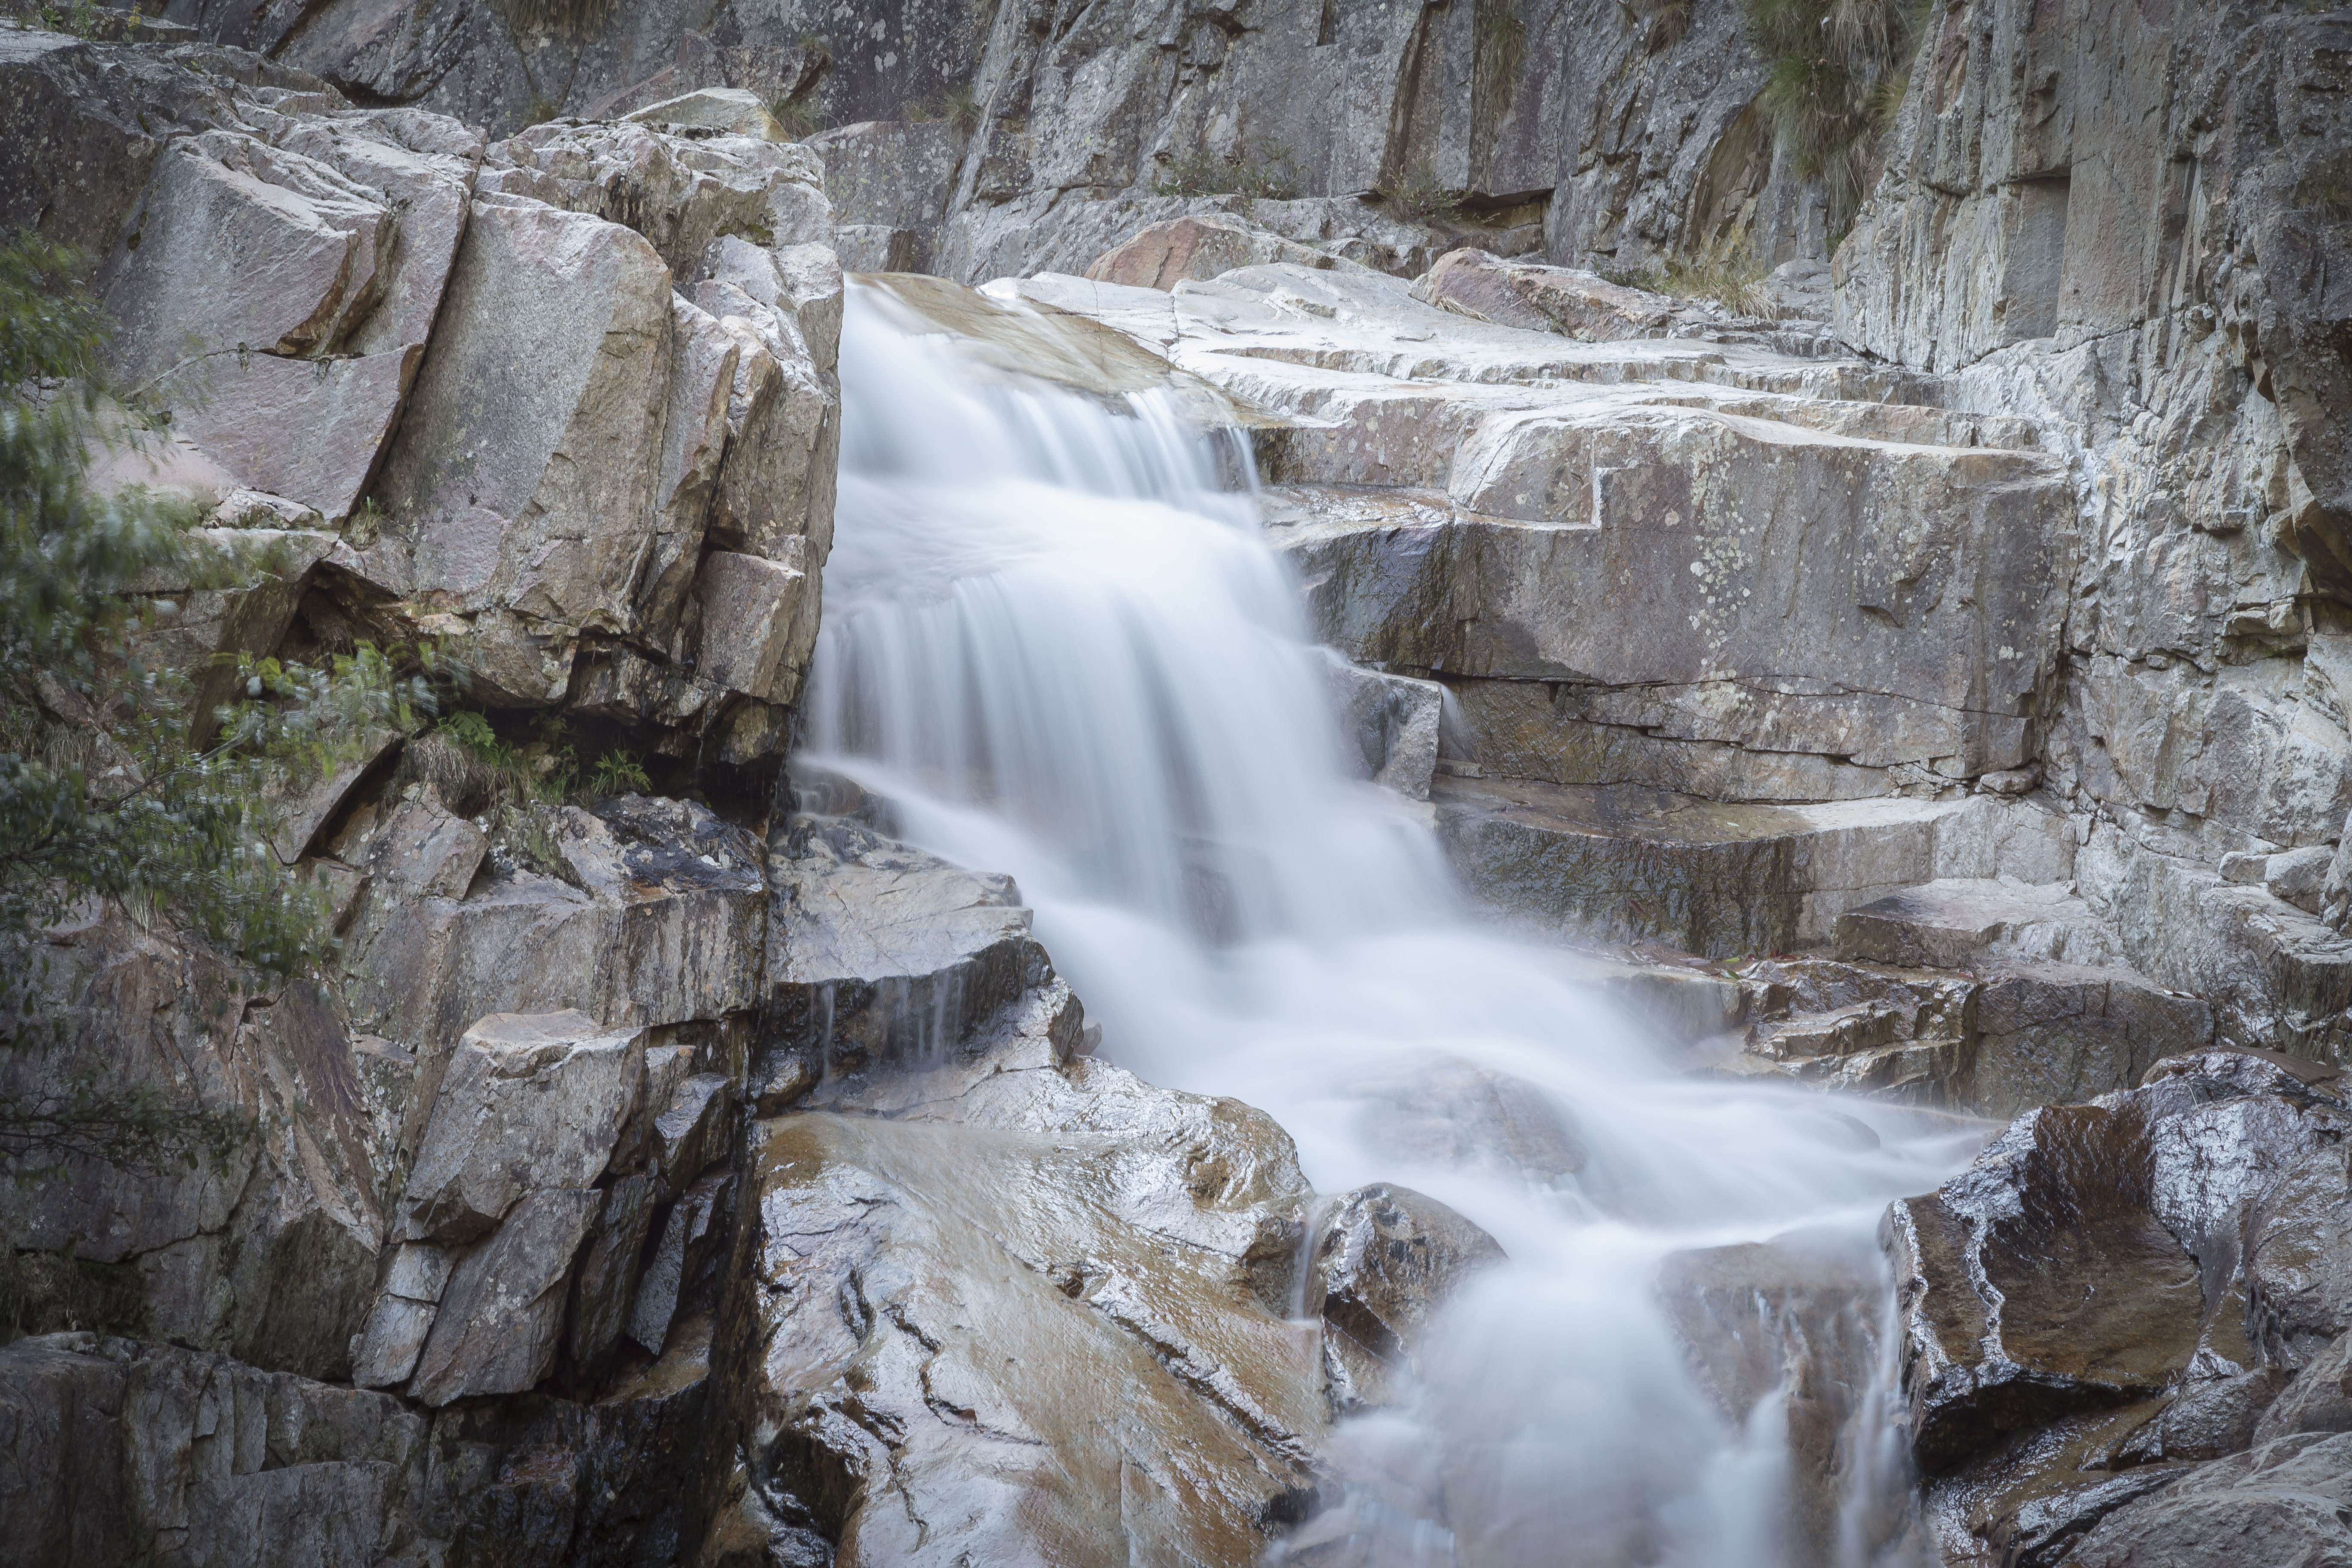
water, nature, rock, waterfall, winter, valley, summer, formation, wild, stream, ice, spring, rapid, rocky, season, body of water, water flow, stones, art, source, mountains, switzerland, gotthard, wasserfall, water feature, wadi, mountain water, reuss